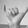
ASL letter: Y